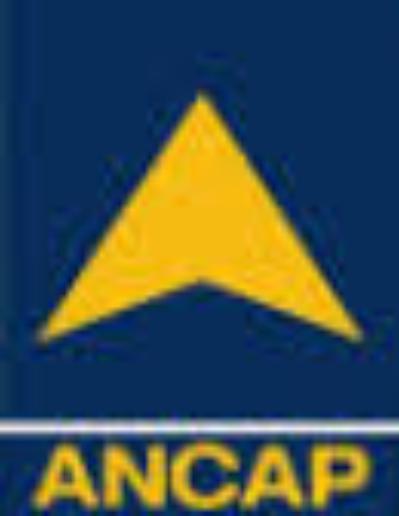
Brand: ANCAP-2
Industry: Transportation